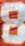
Number: 8